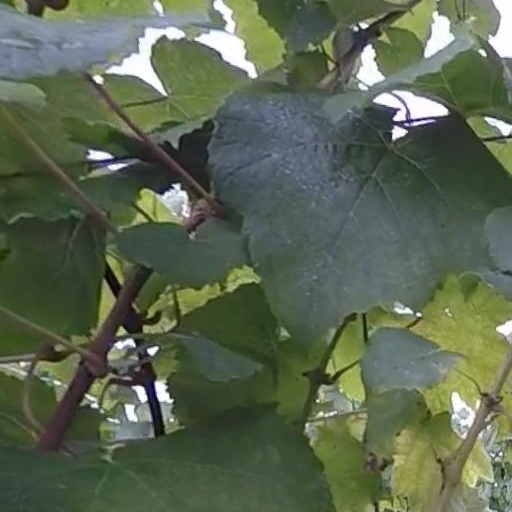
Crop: grape